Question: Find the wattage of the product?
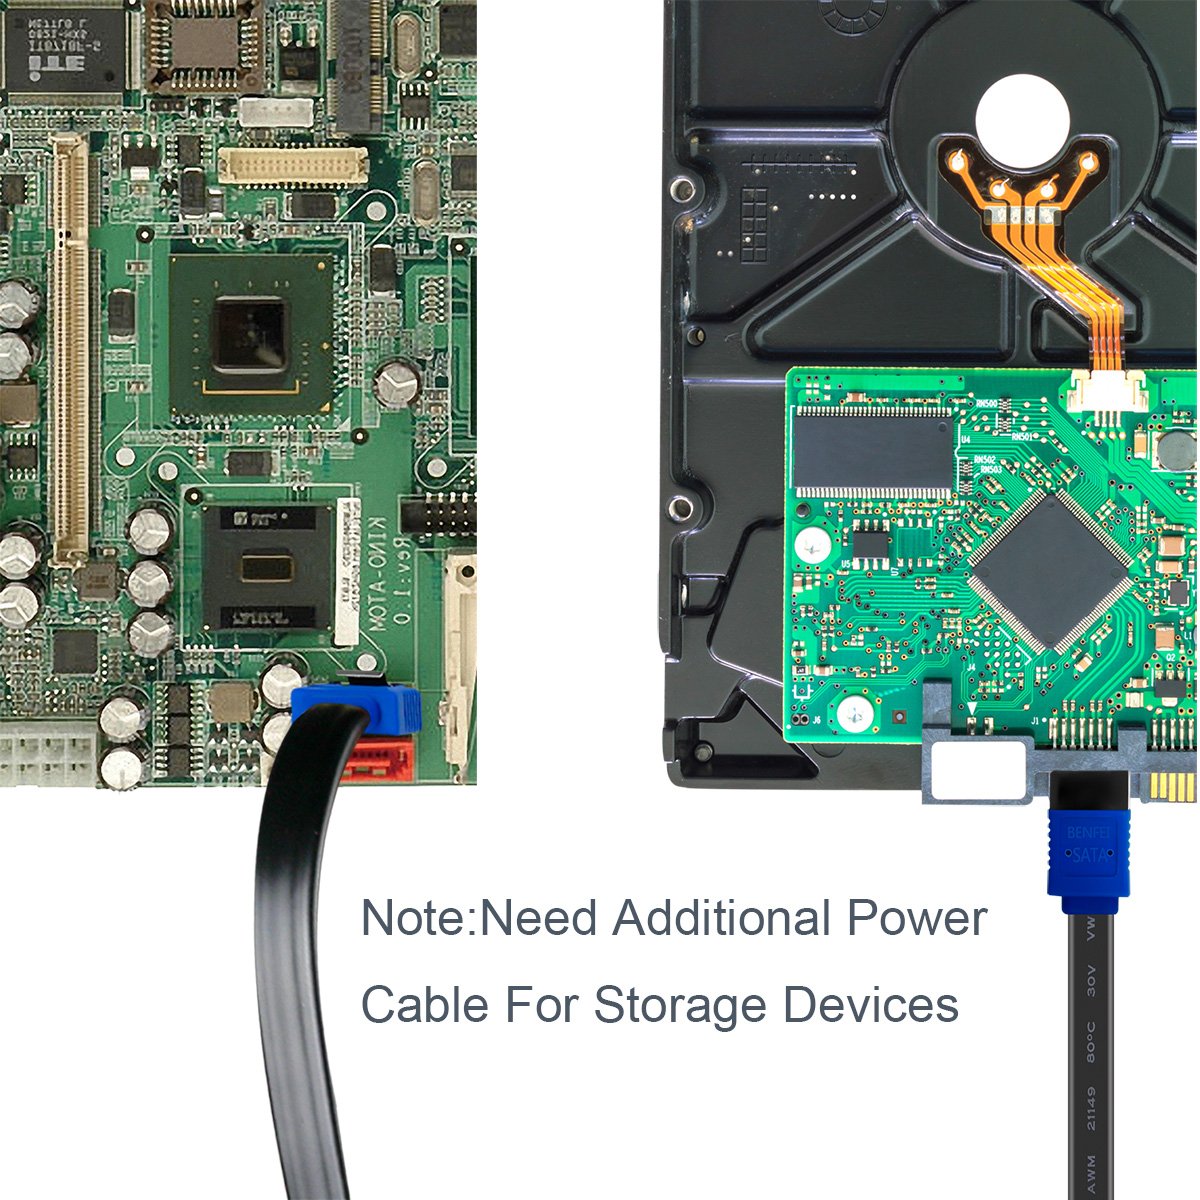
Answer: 851.0 watt